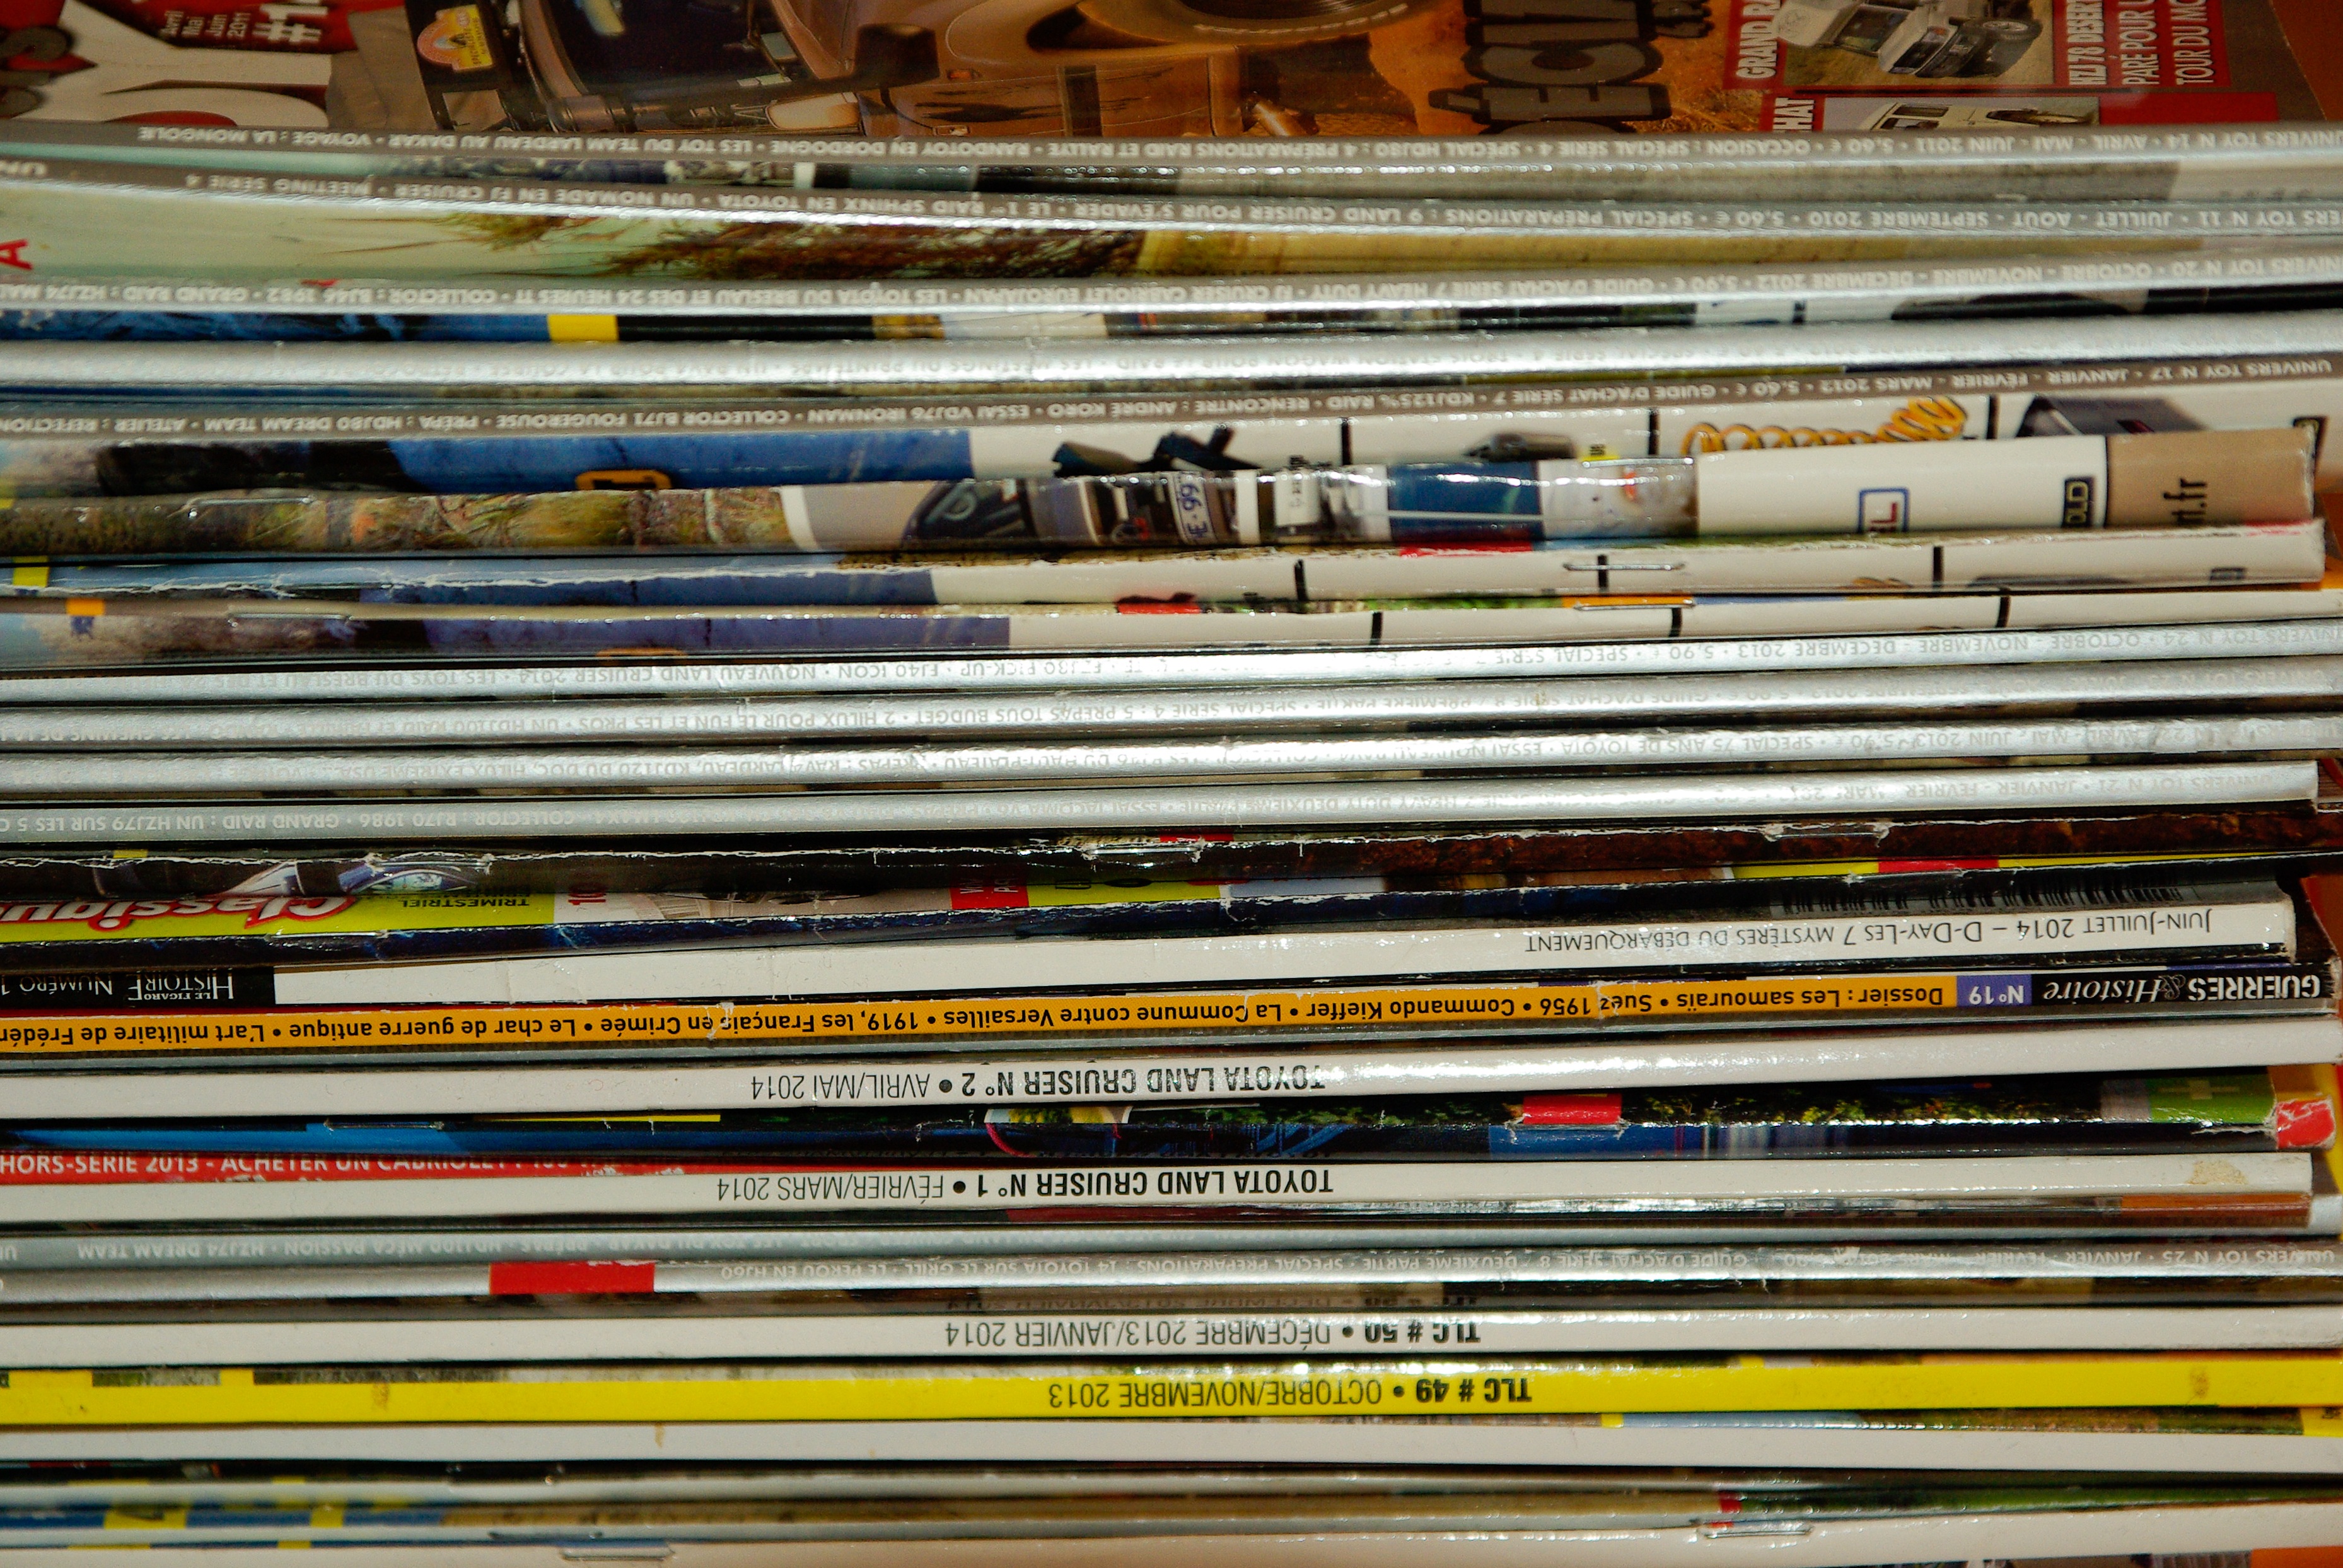
book, wood, color, magazines, journals, newspaper reading